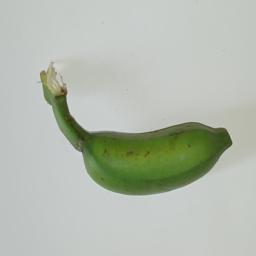
Ripeness: Green